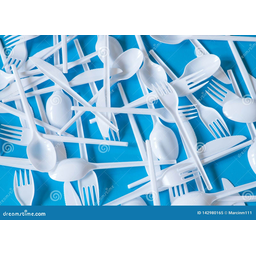
Label: plastic